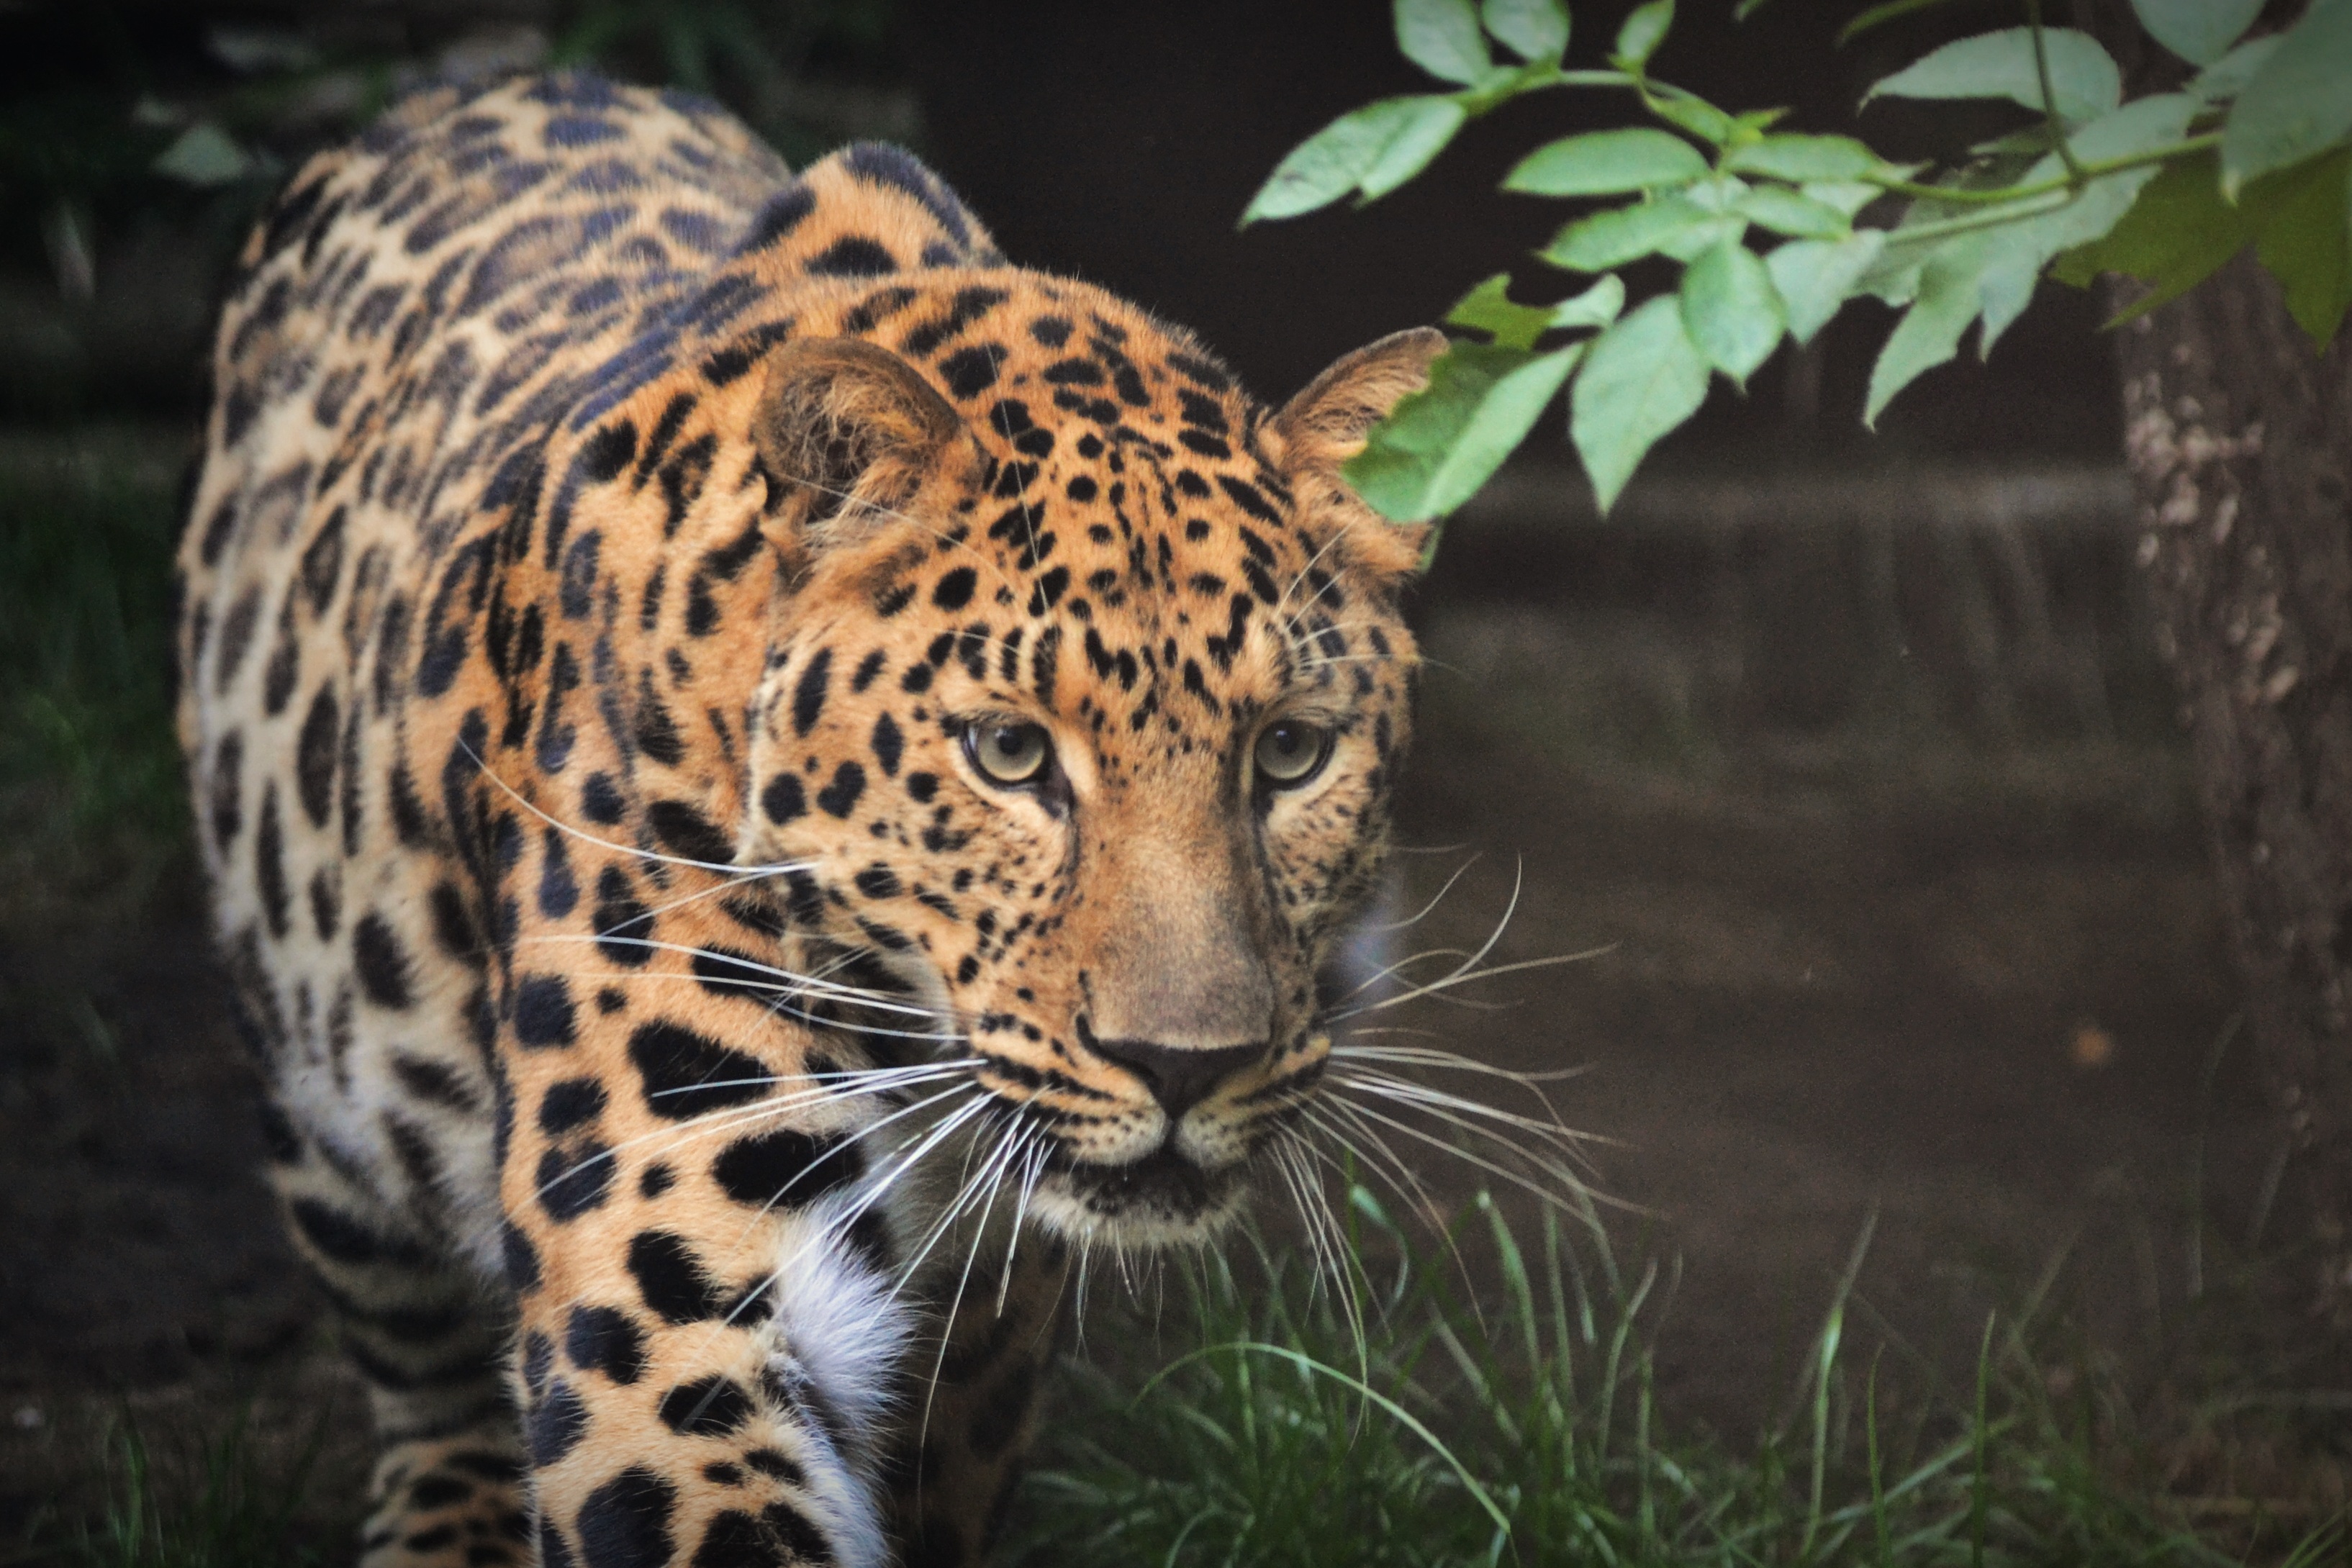
animal, wildlife, wild, zoo, rapid, mammal, predator, fauna, leopard, whiskers, animals, beast, vertebrate, jaguar, hunter, dangerous, big cats, javan leopard, cat like mammal